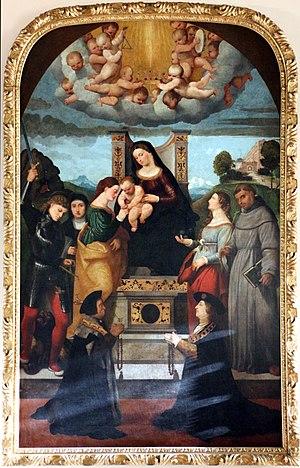
Le château du Bon-Conseil est l'un des plus célèbres bâtiments de Trente et un des plus grands monuments du Trentin-Haut-Adige. Résidence des princes-évêques de Trente du XIIIᵉ siècle à la fin du XVIIIᵉ siècle, le château est composé d'une série de bâtiments d'époques différentes, enfermés dans une enceinte protectrice dans une position légèrement surélevée par rapport à la ville.